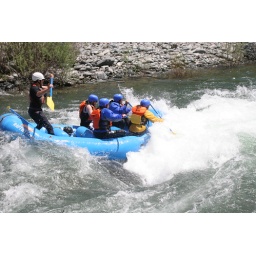
white water in usa